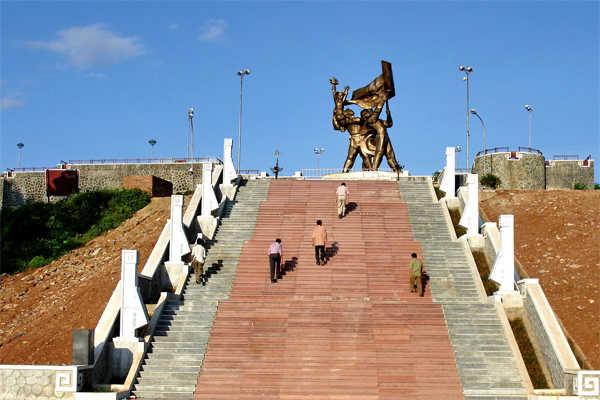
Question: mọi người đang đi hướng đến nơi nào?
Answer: mọi người đang đi đến gần bức tượng tưởng niệm